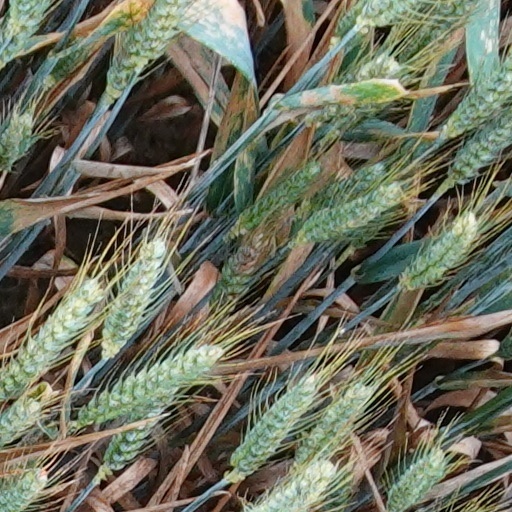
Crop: wheat